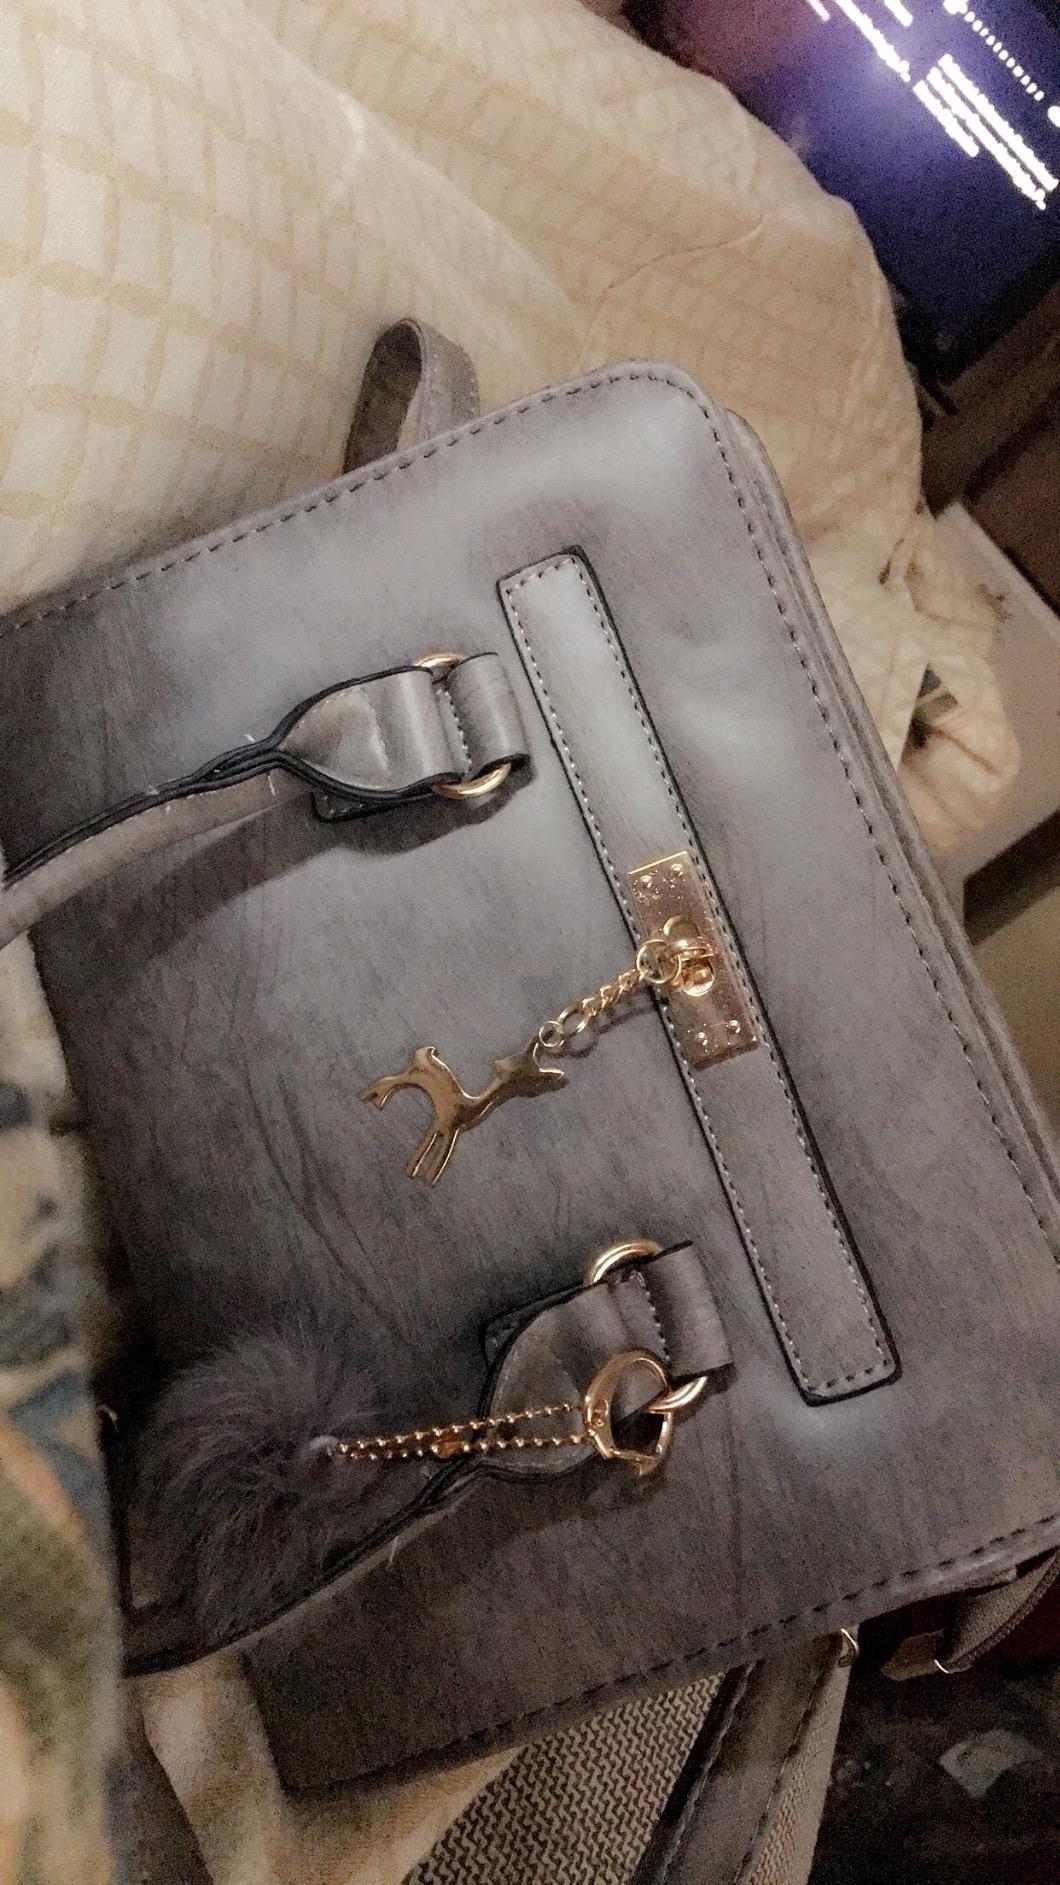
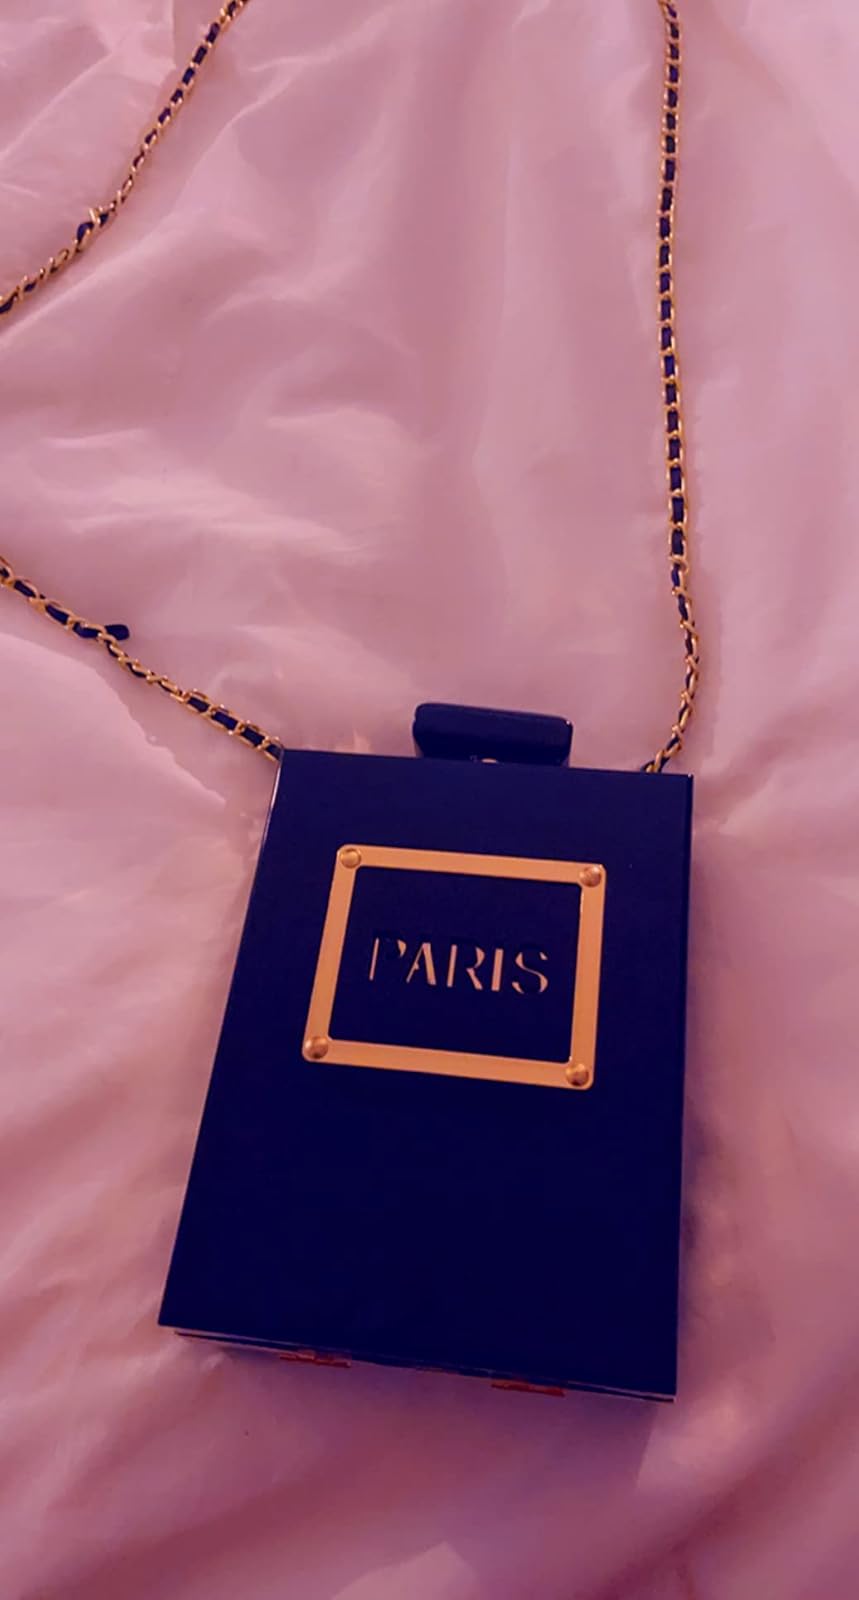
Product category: accessories_handbag
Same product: no